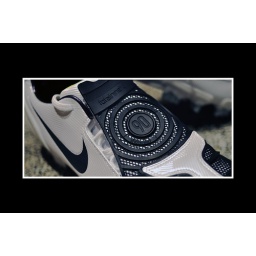
Sitting in the shoe cabinet untouched for a year ... Taken with D90, 35mm/F2, ISO200, 1/15s